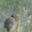
Label: rabbit